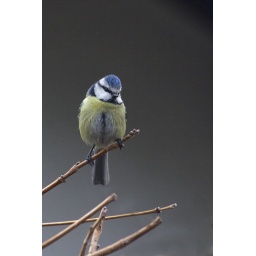
This Blue tit was one of the birds that visited the tree in front of the balkony of our house in Switzerland.